30 West 44th Street

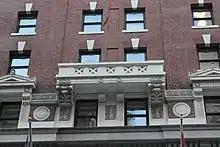
Detail of fourth-floor balcony as seen in 2021

On the third to eighth stories, the facade is made of red brick with Flemish bond, and there are terracotta decorations. On the third story, the two center bays contain decorative panels on either side, and there is a balcony with ornate brackets directly above these windows. The outer bays on that story contain windows, flanked by pilasters and topped by pediments with corbels and anthemia. There are round disks on either side of the outermost windows on the third story, as well as decorative horizontal bands above these disks. On the fourth through seventh stories, the lintels above each window are composed of brick voussoirs that flank a terracotta keystone. At the seventh story, the windows in the outer bays are flanked by brackets shaped like lions' heads; these brackets support small balconies in the eighth story's outer bays. The lintels above the eighth-story windows are made of terracotta, and there are cartouches with foliate decorations at the center of each eighth-story window. A molded cornice, made of terracotta, runs above the eighth story.